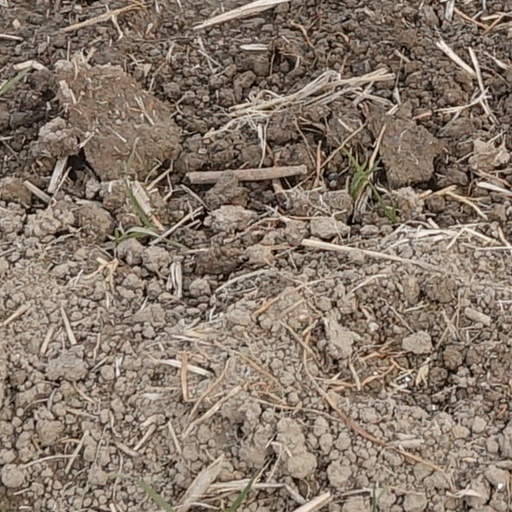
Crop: wheat